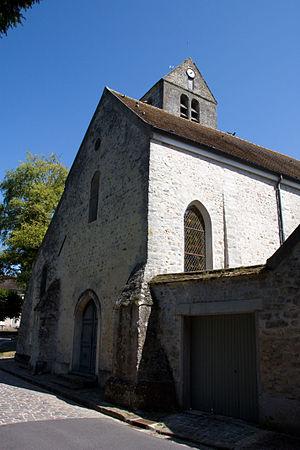
Le secteur pastoral de Milly-la-Forêt est une circonscription administrative de l'église catholique de France, subdivision du diocèse d'Évry-Corbeil-Essonnes.
Courances est une commune française située dans le département de l'Essonne en région Île-de-France.